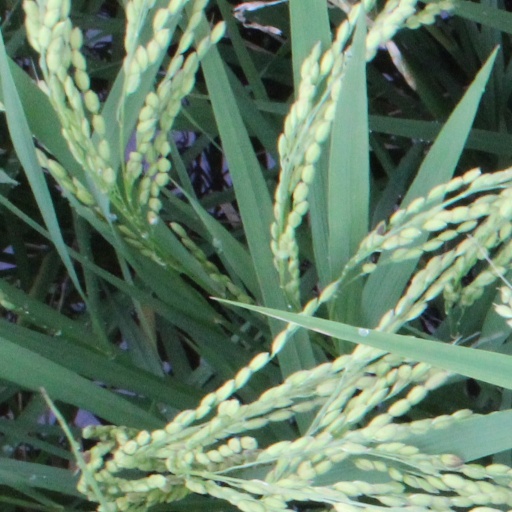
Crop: rice